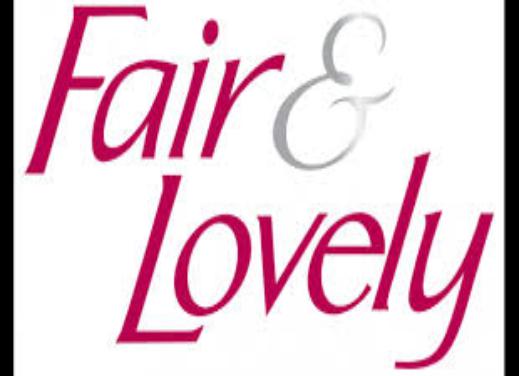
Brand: Fair and Lovely
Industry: Necessities